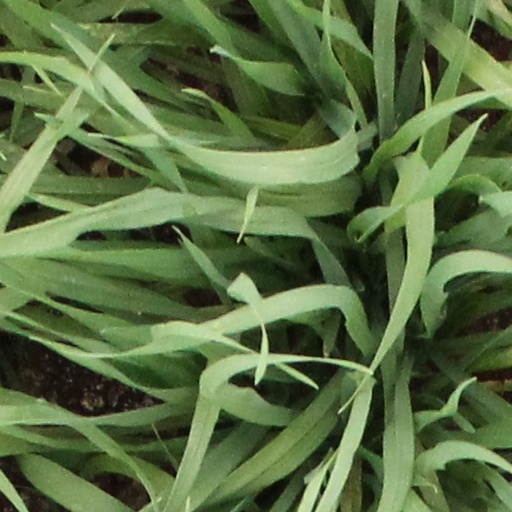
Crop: wheat